Metallurgy

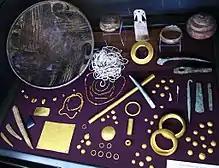
Artefacts from the Varna Necropolis in present-day Bulgaria

The earliest metal employed by humans appears to be gold, which can be found "native". Small amounts of natural gold, dating to the late Paleolithic period, have been found in Spanish caves. Silver, copper, tin and meteoric iron can also be found in native form, allowing a limited amount of metalworking in early cultures. Early cold metallurgy, using native copper not melted from mineral has been documented at sites in Anatolia and at the site of Tell Maghzaliyah in Iraq, dating from the 7th~6th millennia BCE.